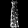
Label: Dress